M4 motorway

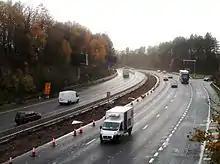
Construction of electronic indicator signs for the variable speed limit scheme at junction 27 and a new concrete reservation (2010)

The Port Talbot by-pass, also built in the 1960s and now part of the M4, was originally the A48(M) motorway, a number now allocated to a short section of motorway near Cardiff. The Ministry of Transport originally intended that the M4 would terminate at Tredegar Park west of Newport, and following the creation of the Welsh Office that the Government became committed to a high-standard dual carriageway to Carmarthenshire.